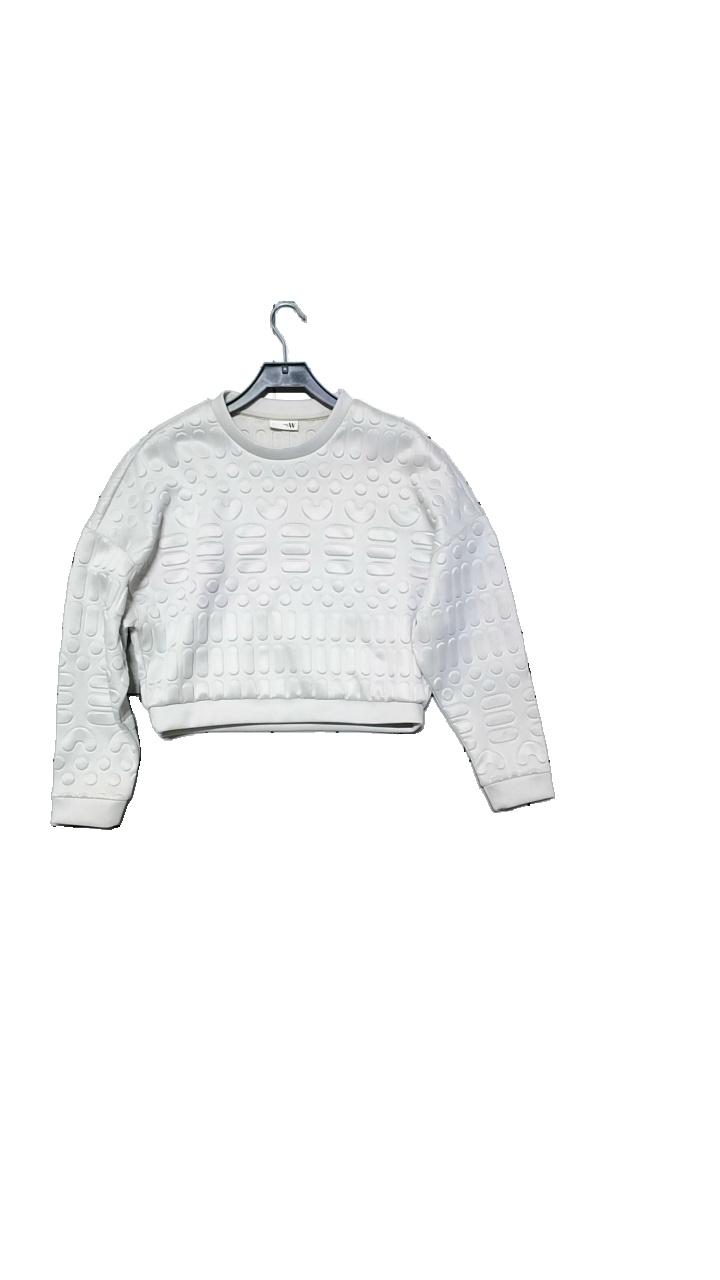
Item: Sweater (Ladies)
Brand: Fade To W
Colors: Grey
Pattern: Other
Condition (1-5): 5
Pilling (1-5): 5
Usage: Reuse
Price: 100-150